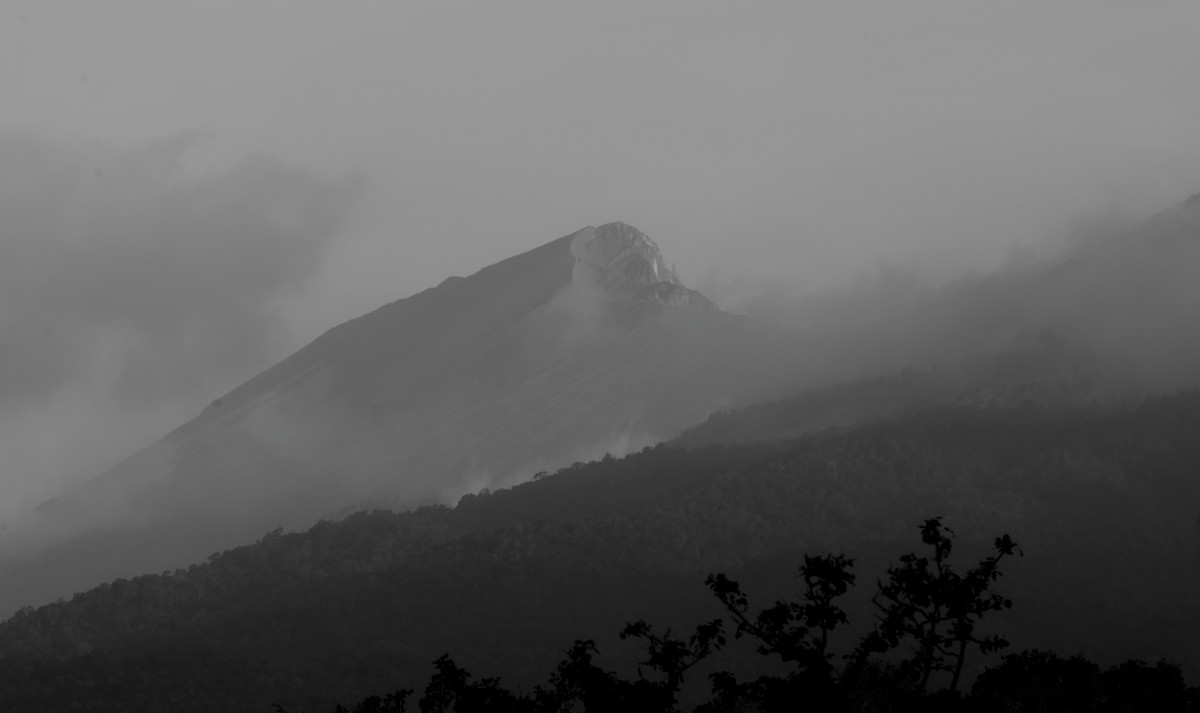
Tags: black and white, fog, mist, morning, hill, dawn, mountain range, weather, haze, darkness, summit, landform, monochrome photography, geographical feature, atmospheric phenomenon, atmosphere of earth